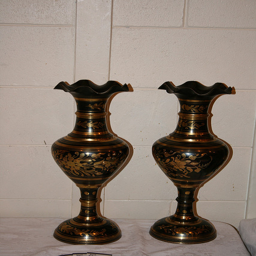
TWO ELEGANT FLOWER HOLDERS SITTING ON A TABLE
Two almost identical vases next to each other.
Two large black and gold vases on a table
There are two ornate vases beside each other.
the vases are both the same height  against a white wall